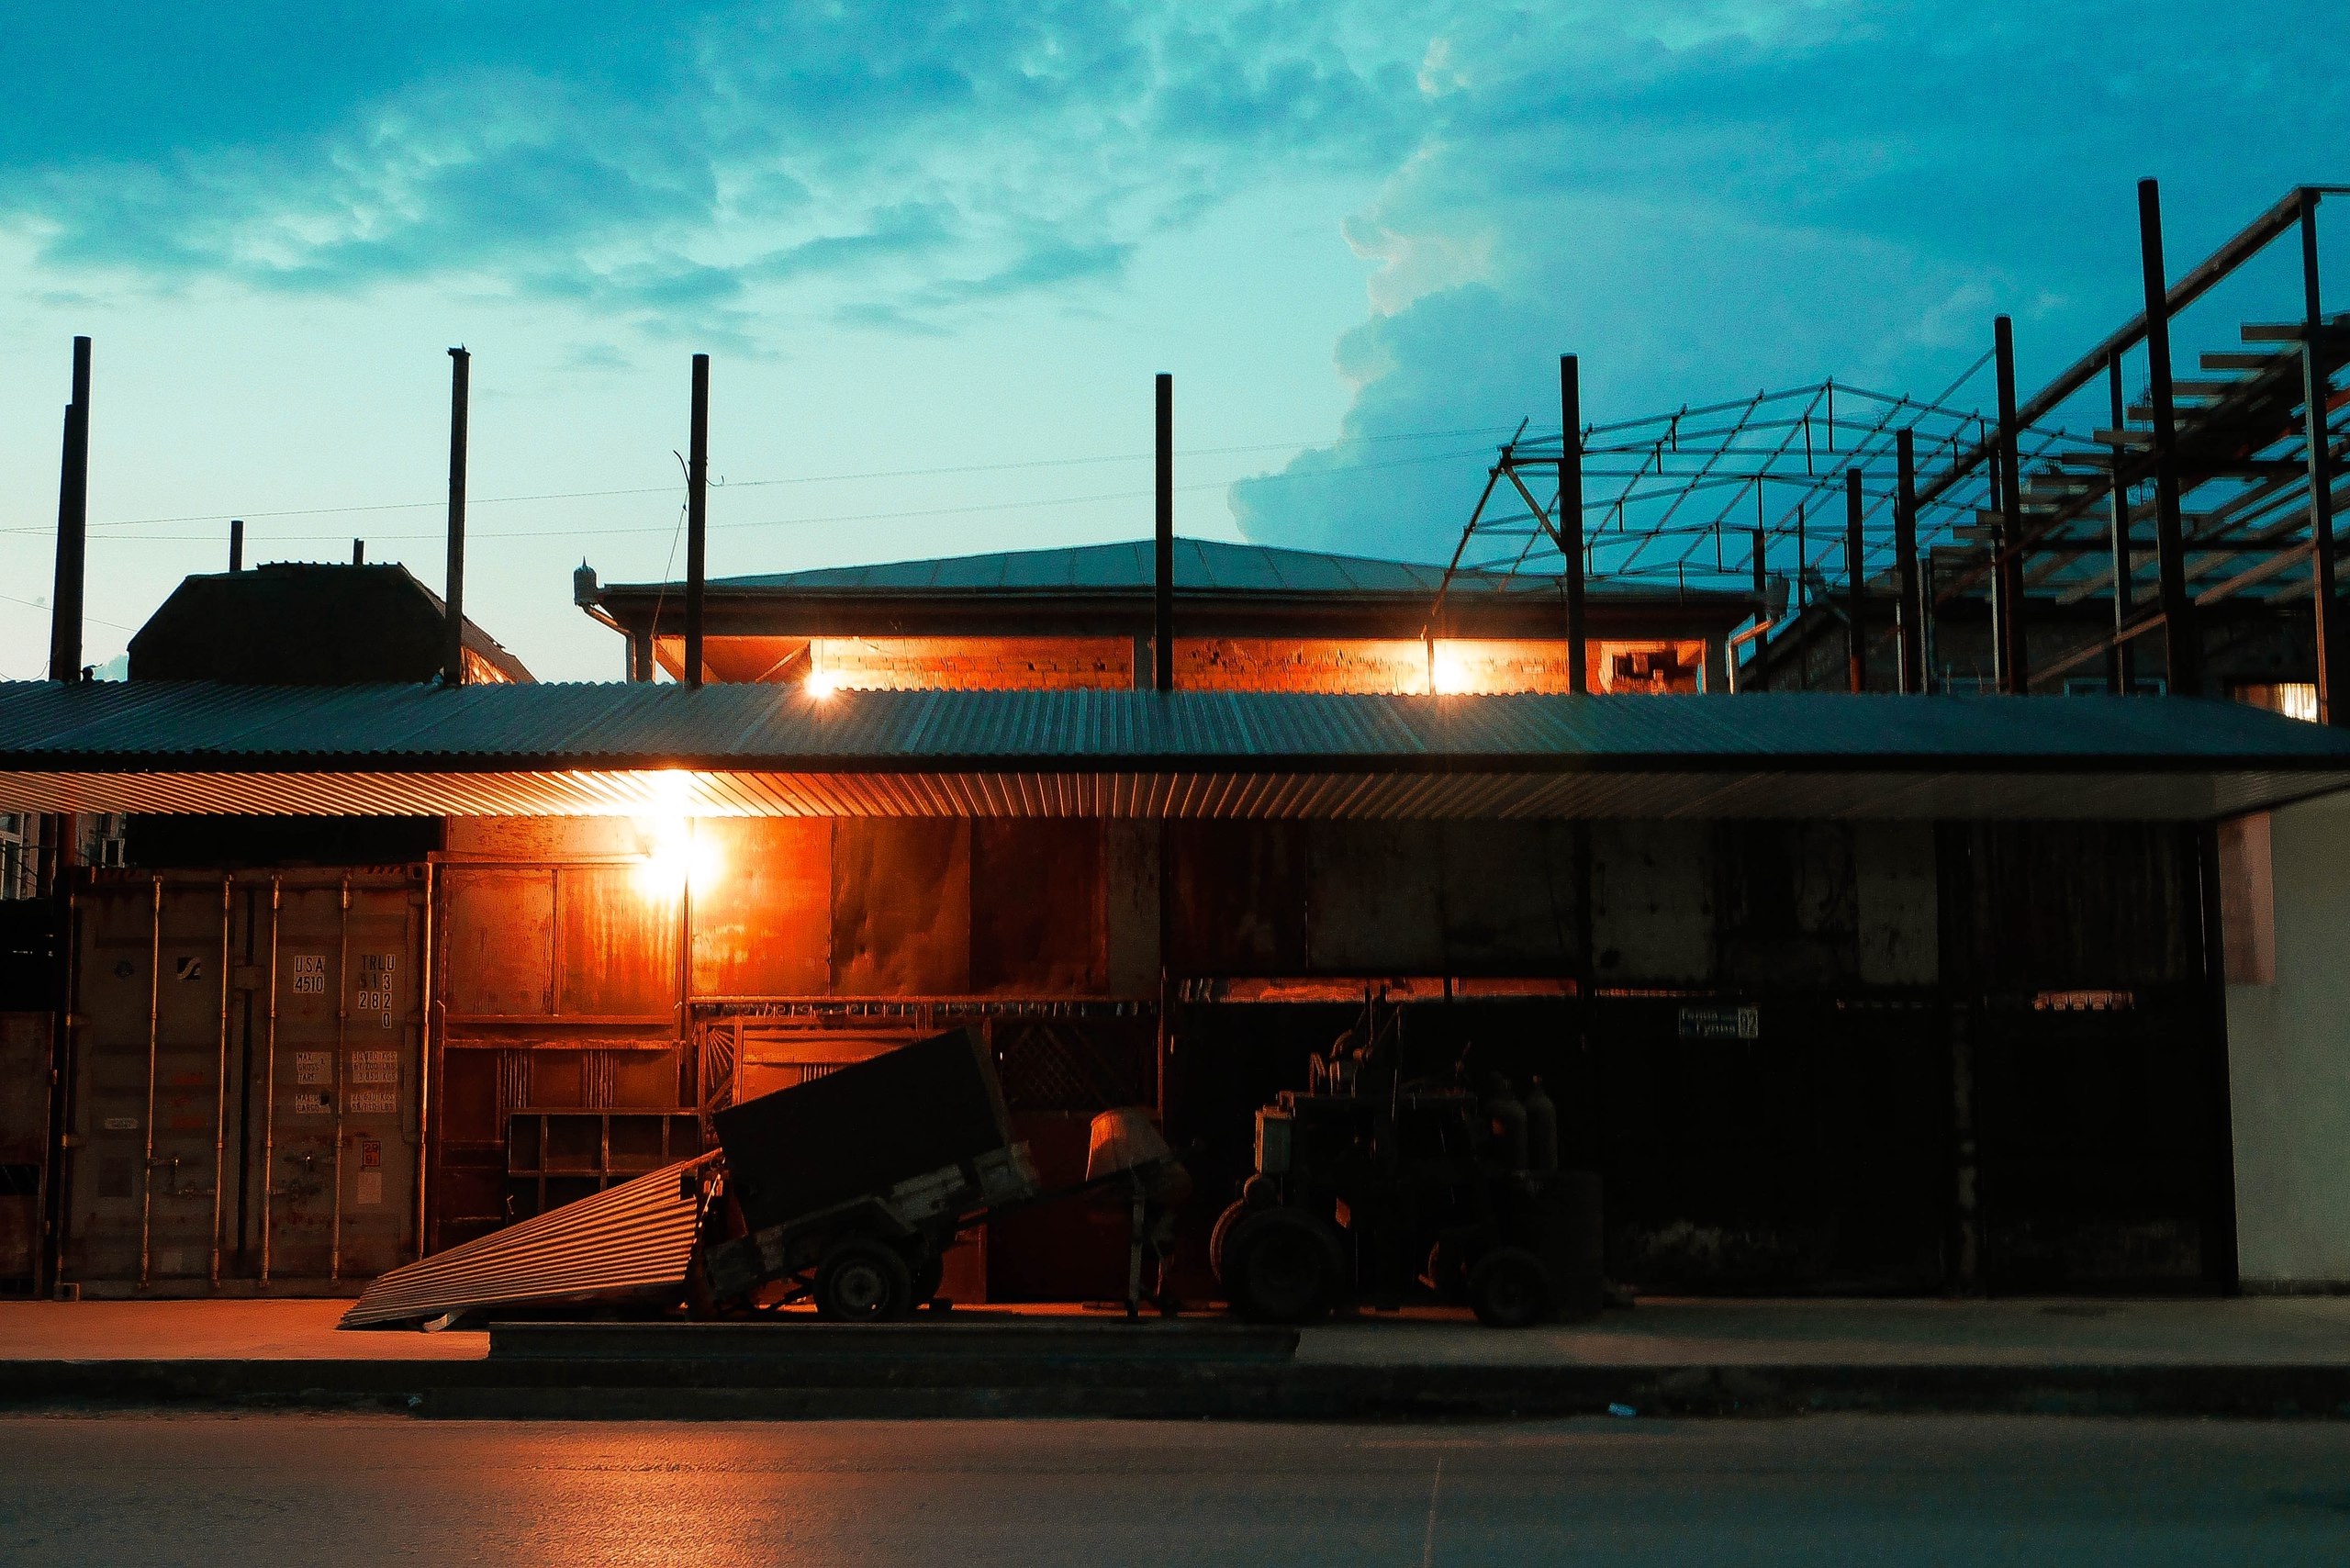
architecture, sunset, dusk, evening, reflection